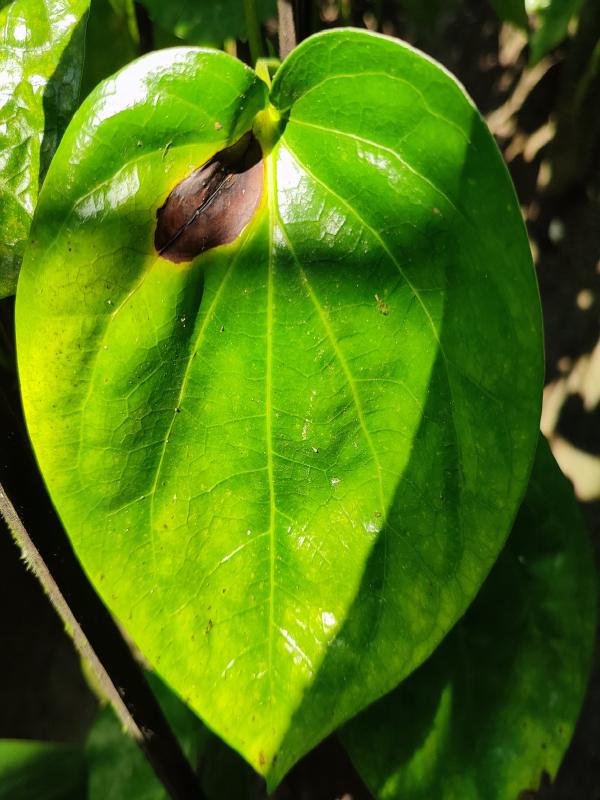
Label: Bacterial_Leaf_Disease